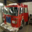
Label: truck